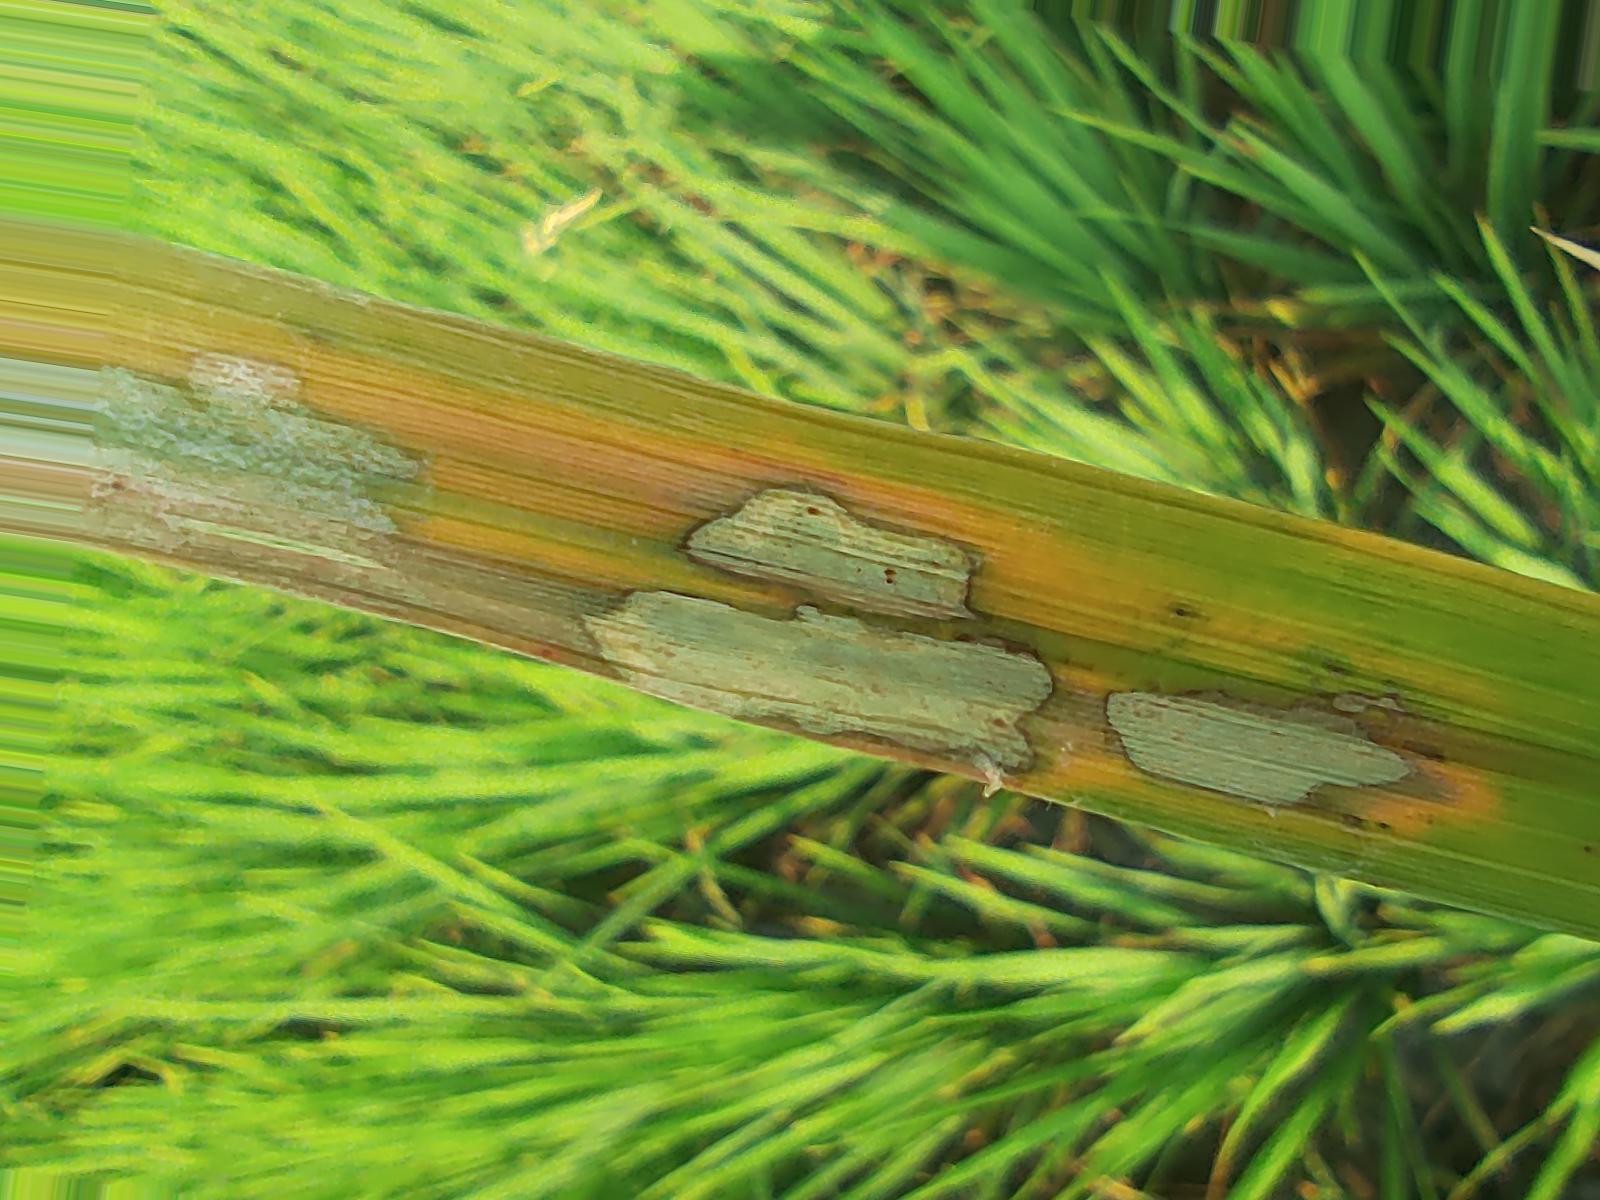
Nhãn: Bệnh Đốm Vằn ( Khô vằn ) ( Sheath Blight )